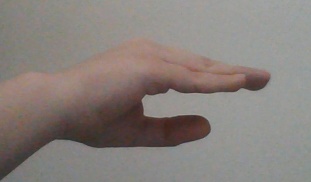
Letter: jeem